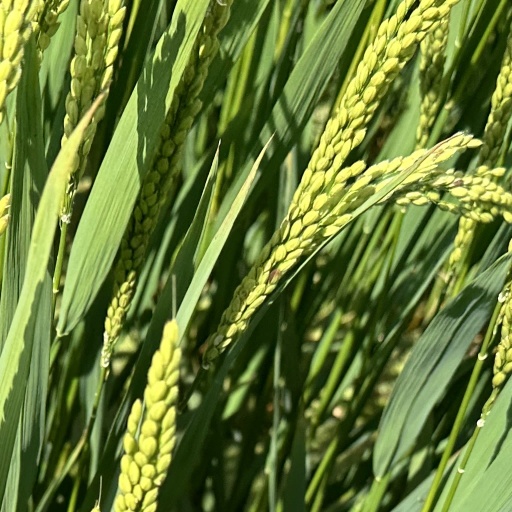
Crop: rice